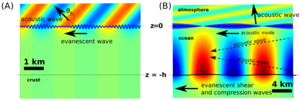
En acoustique, les microbaroms, également connus sous le nom de «voix de la mer», sont une classe d'ondes infrasonores atmosphériques générées lors des tempêtes marines par une interaction non linéaire des ondes de surface océanique avec l'atmosphère. Ils ont généralement des formes d'onde à bande étroite presque sinusoïdales, avec des amplitudes allant jusqu'à quelques microbars et des périodes proches de 5 secondes. En raison de la faible absorption atmosphérique à ces basses fréquences, les microbaroms peuvent se propager sur des milliers de kilomètres dans l'atmosphère et peuvent être facilement détectés par des instruments très éloignés au niveau de la surface terrestre.